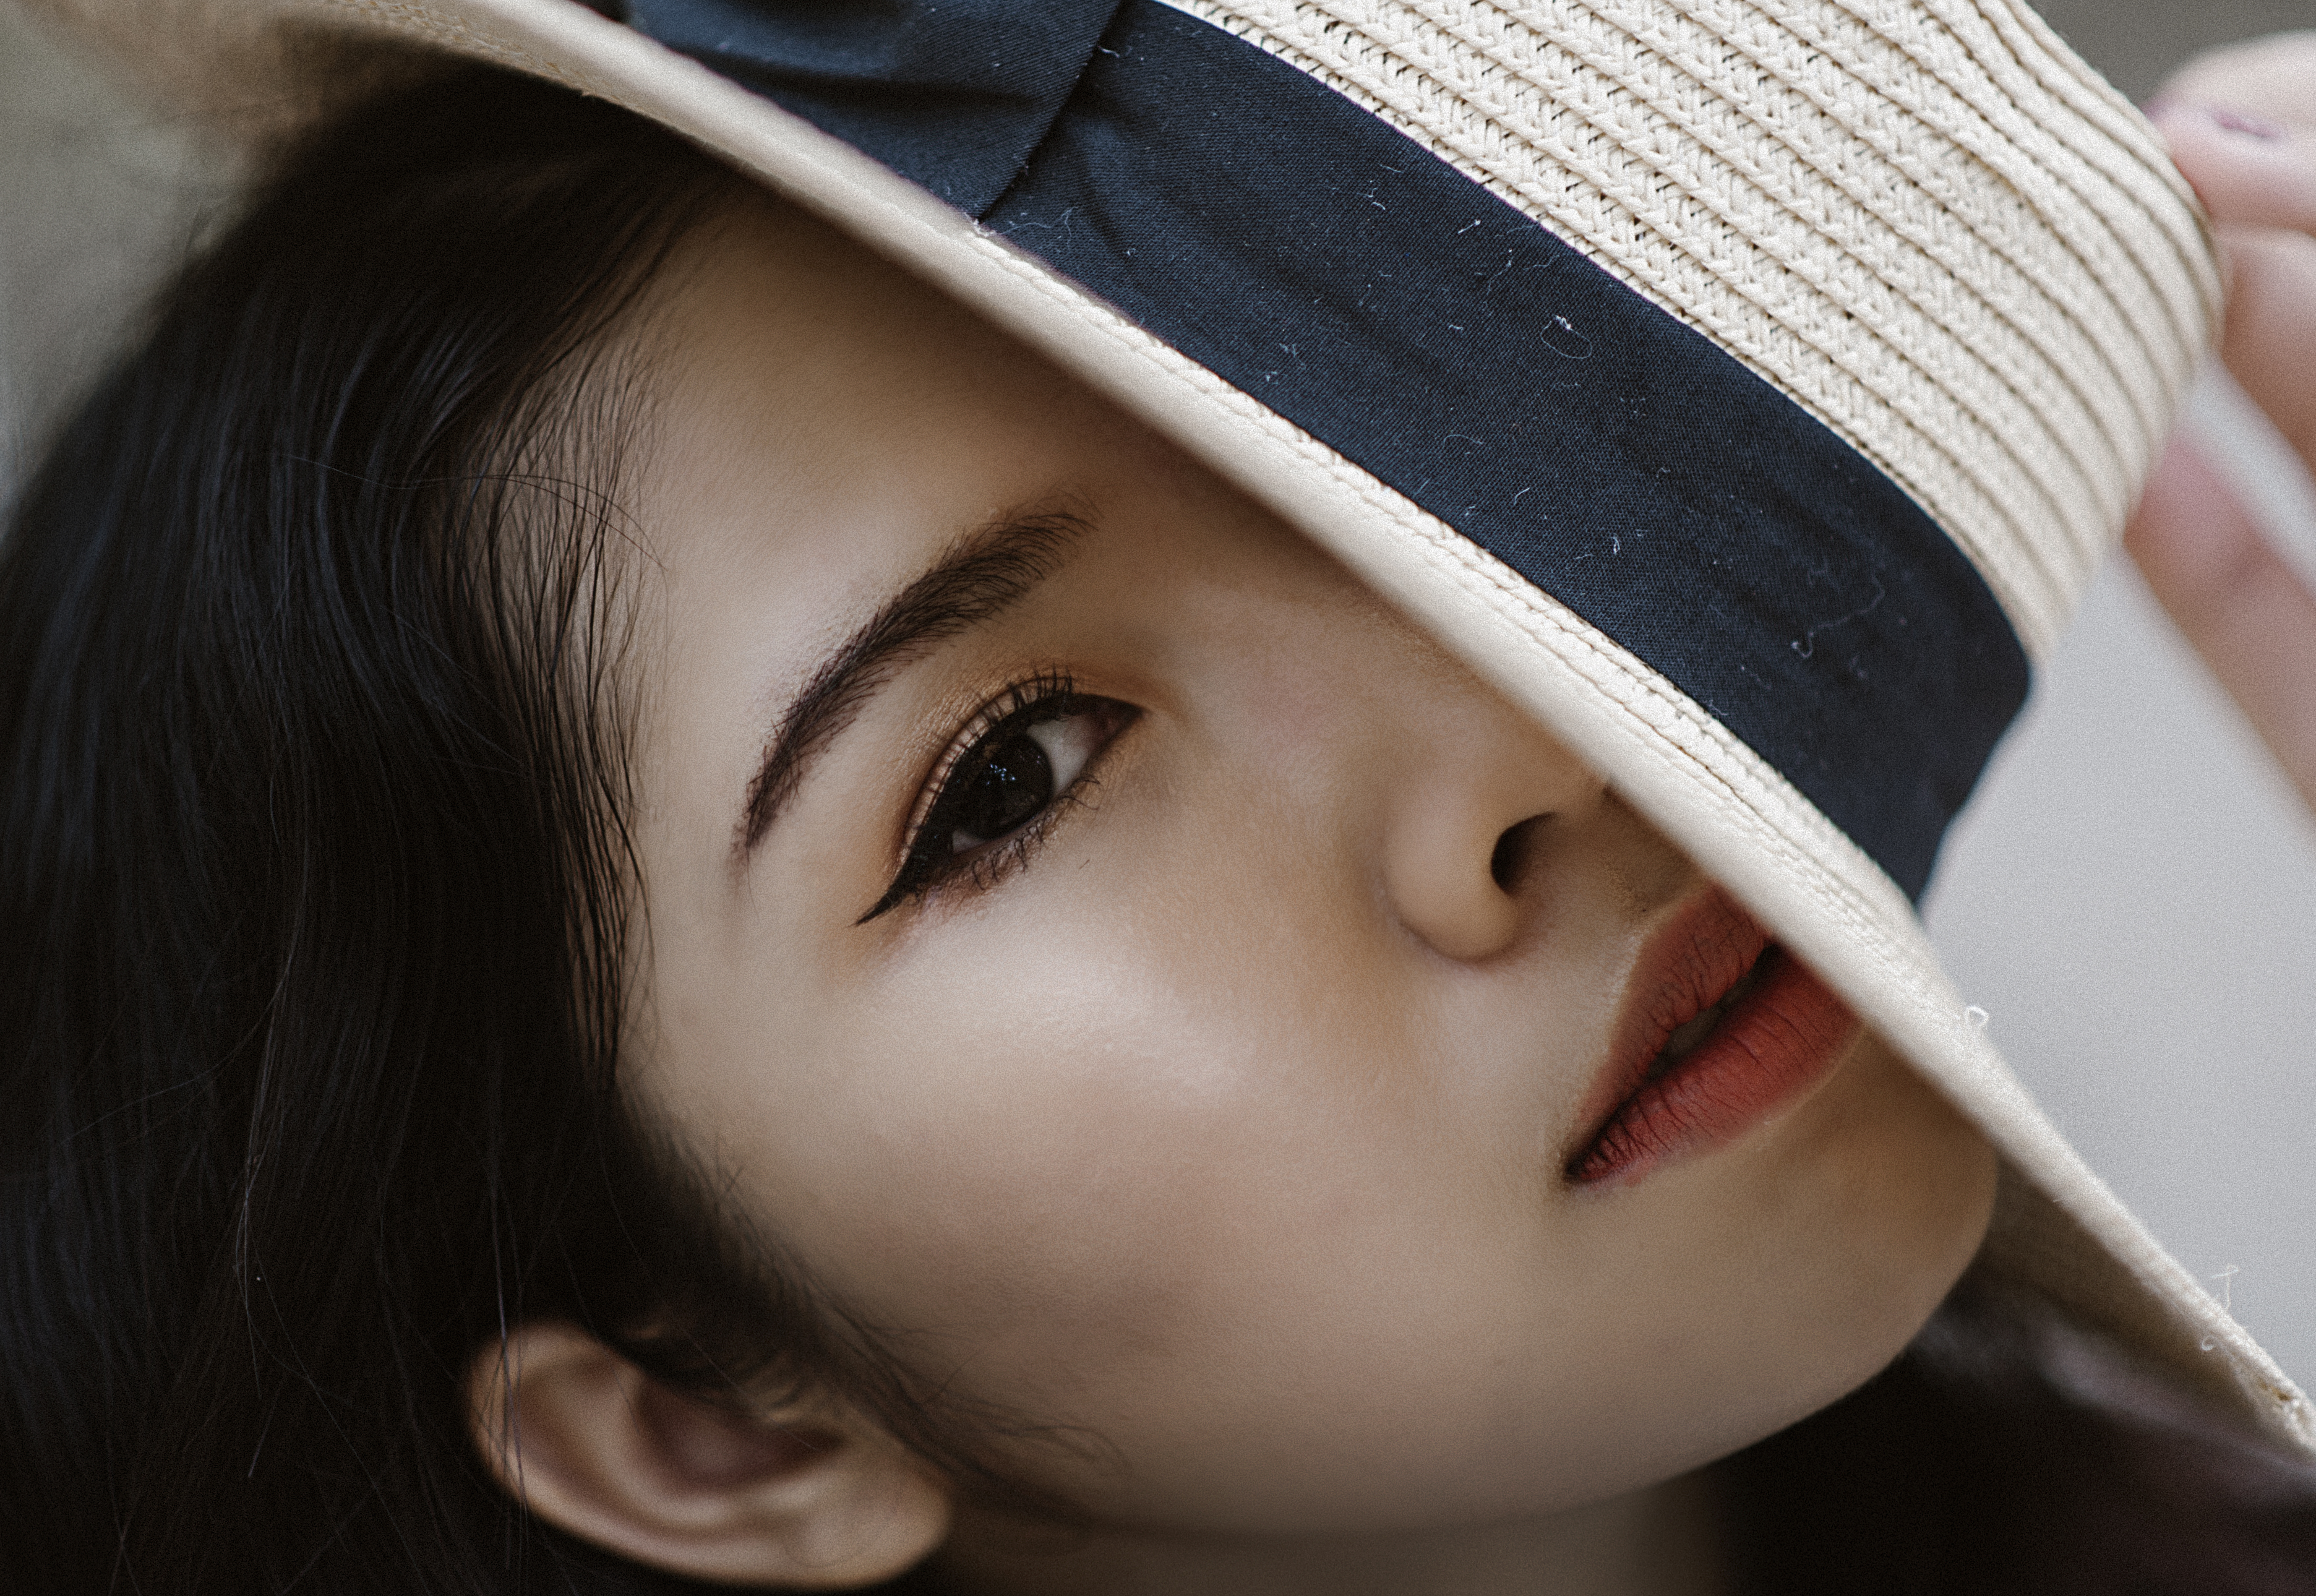
face, eyes, girl, beautiful, happy, deep, skincare, make up, art, artwork, portrait, hat, eyebrow, beauty, cheek, eye, forehead, black hair, close up, lip, eyelash, brown hair, portrait photography